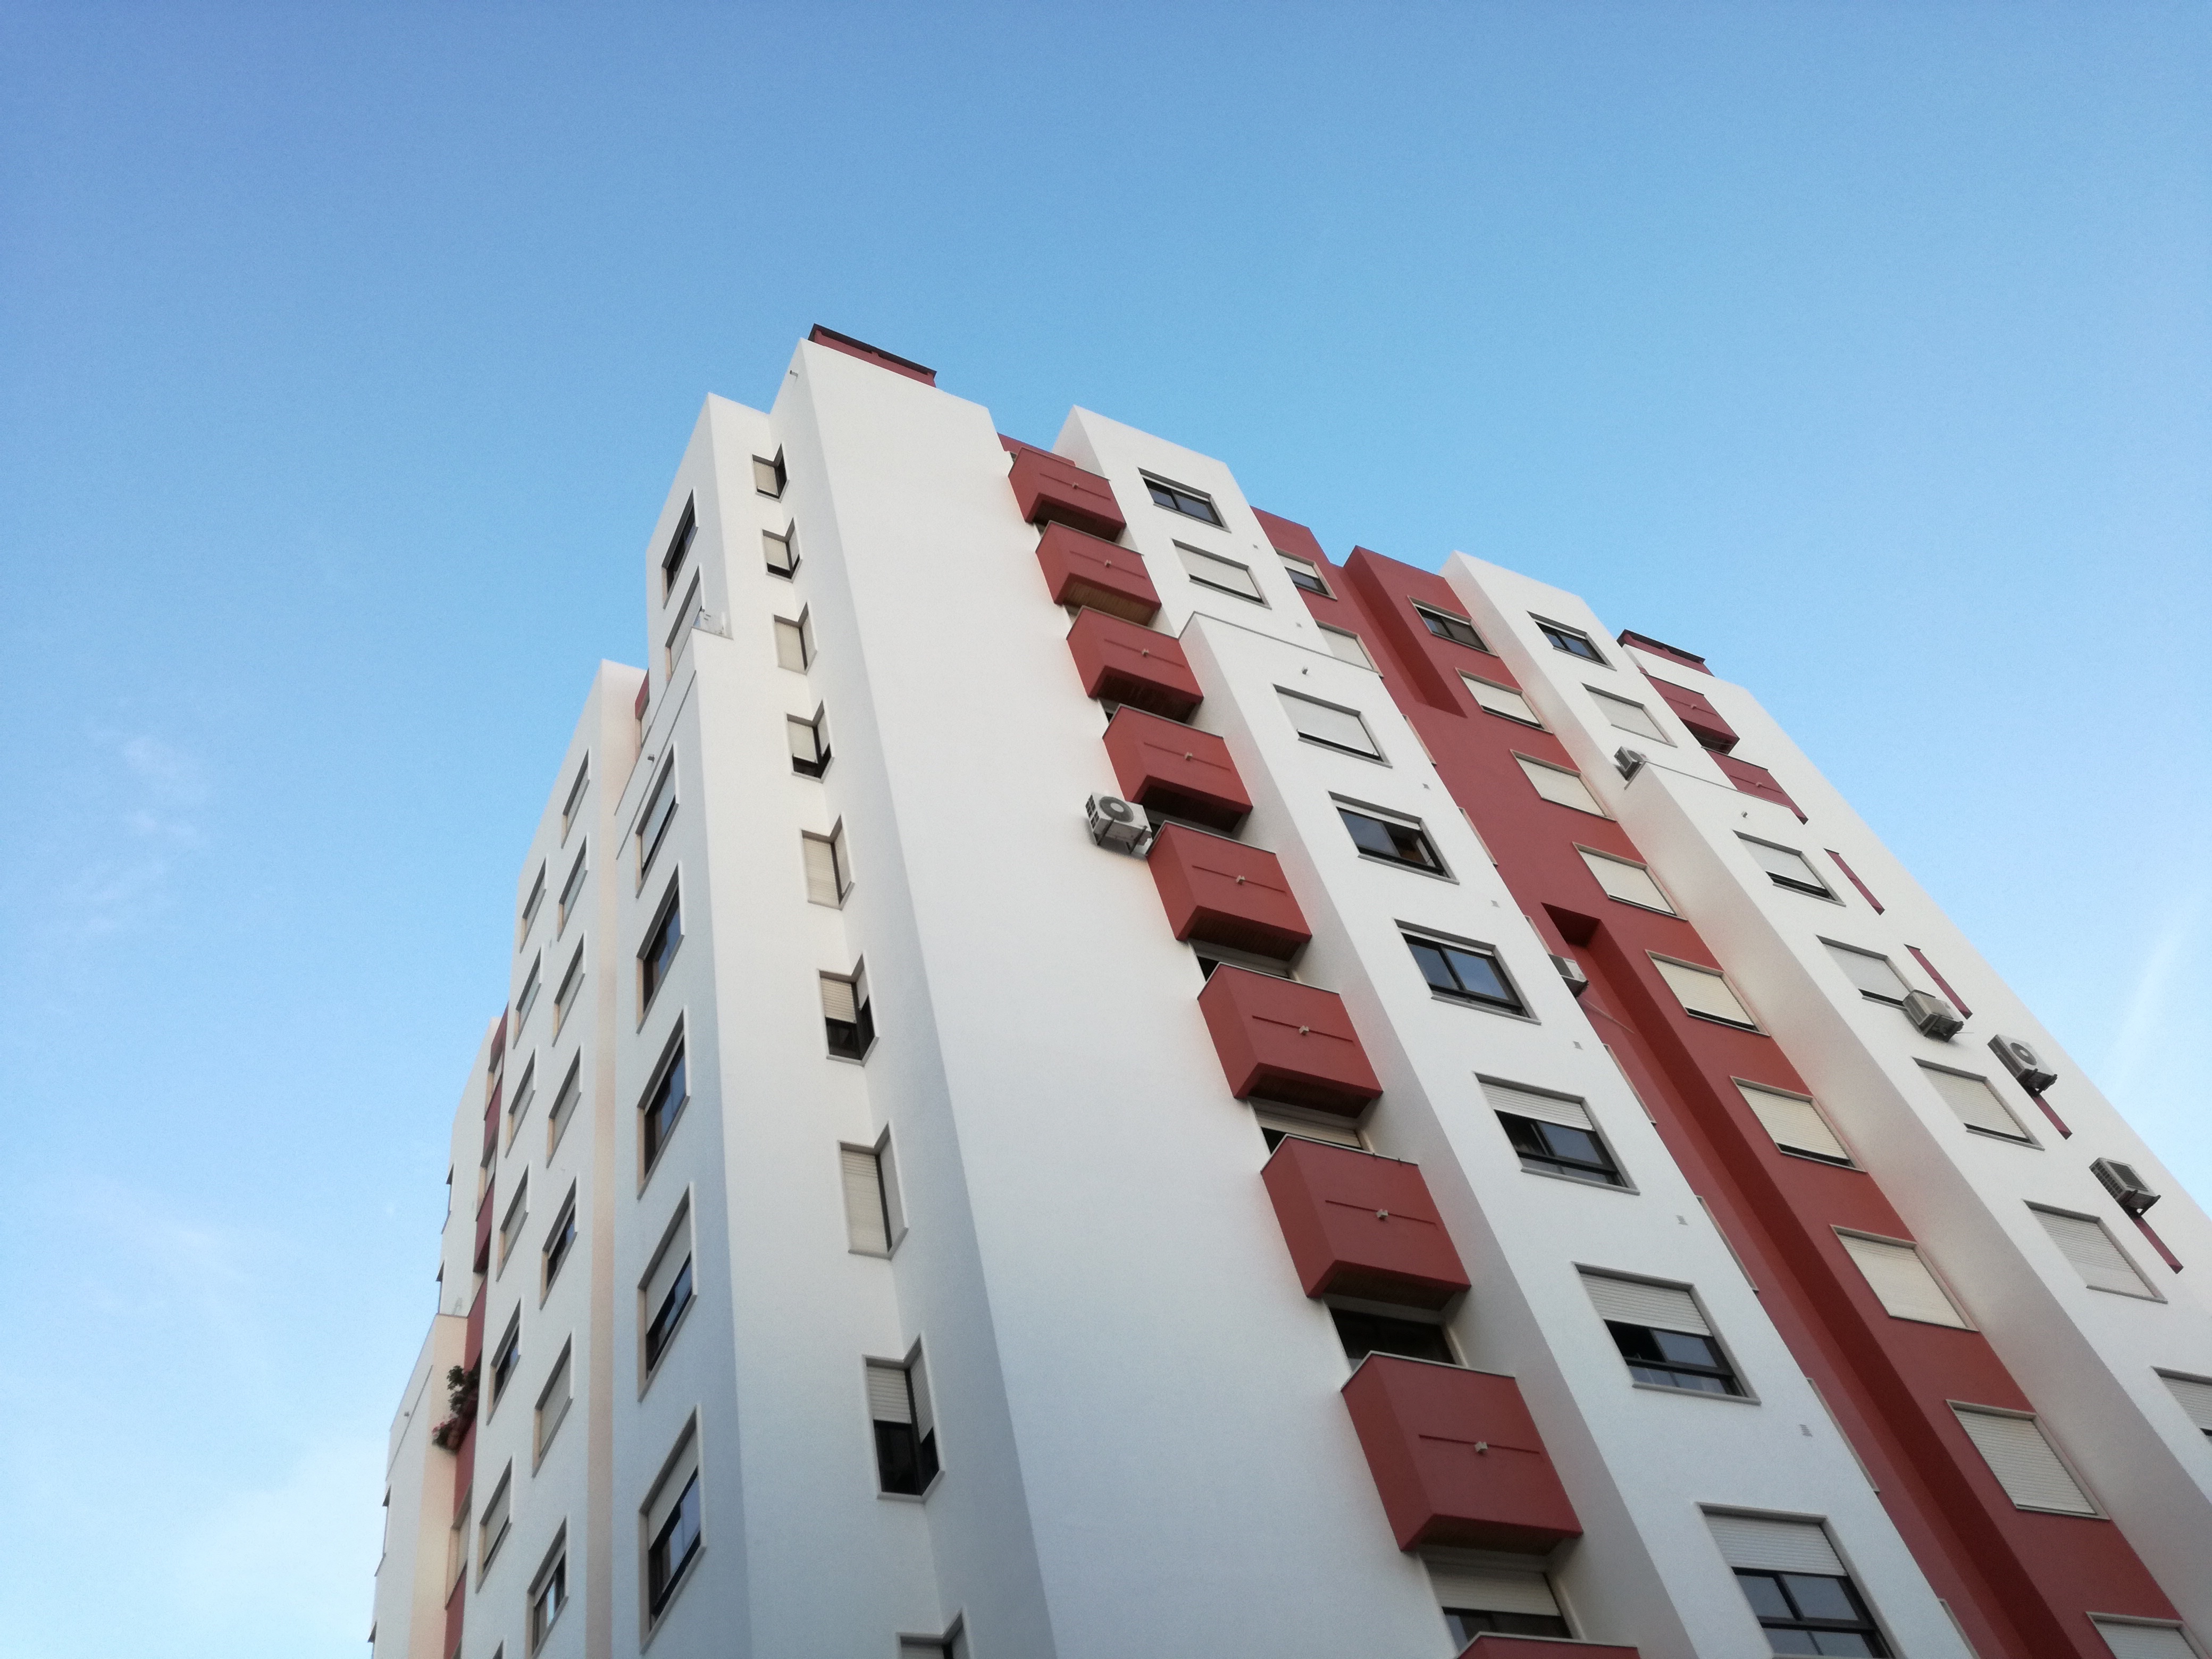
architecture, skyscraper, downtown, facade, apartment, tower block, condominium